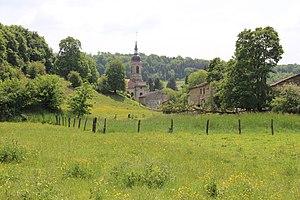
Vue du village
Nant-le-Grand est une commune française située dans le département de la Meuse, en région Grand Est.